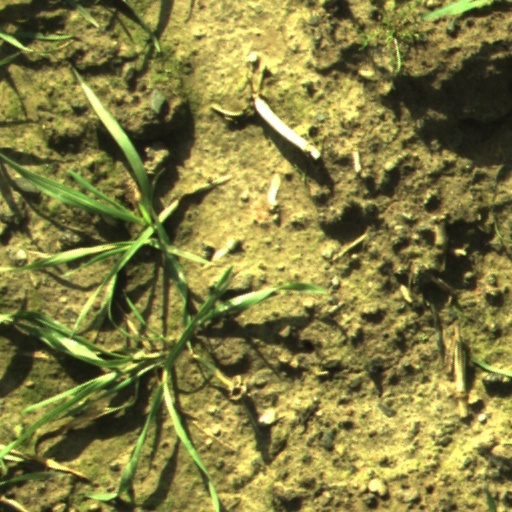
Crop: wheat